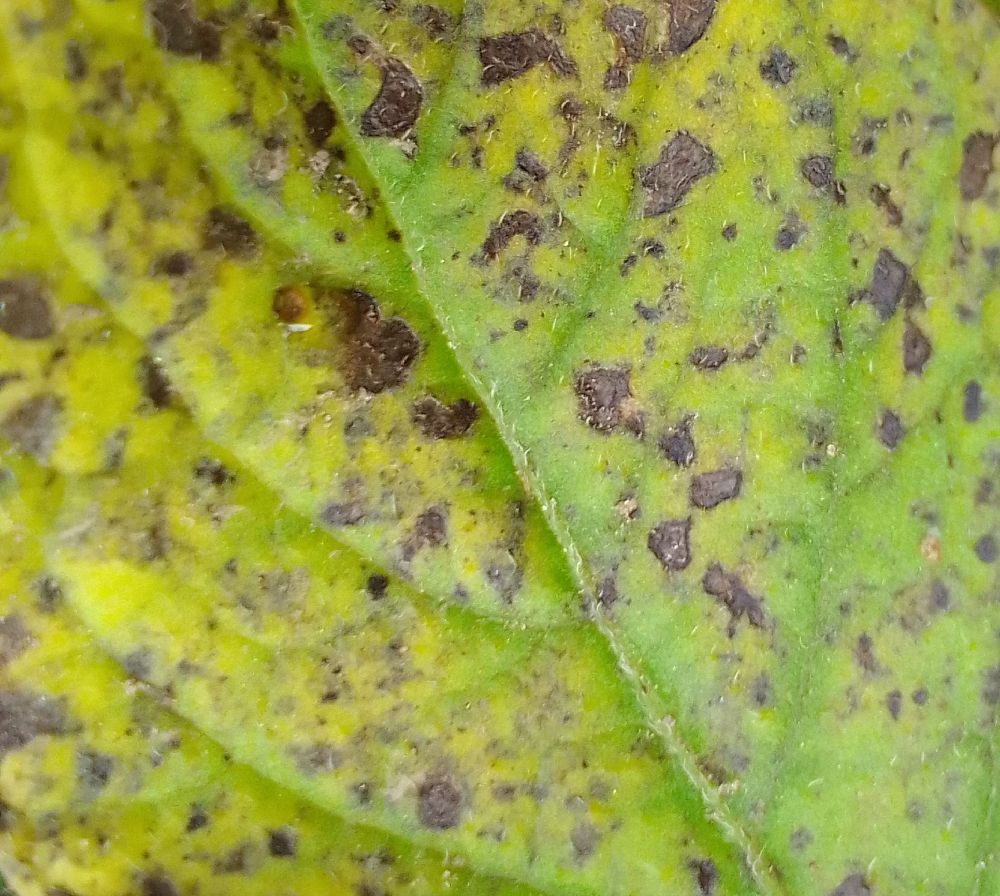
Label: Early blight